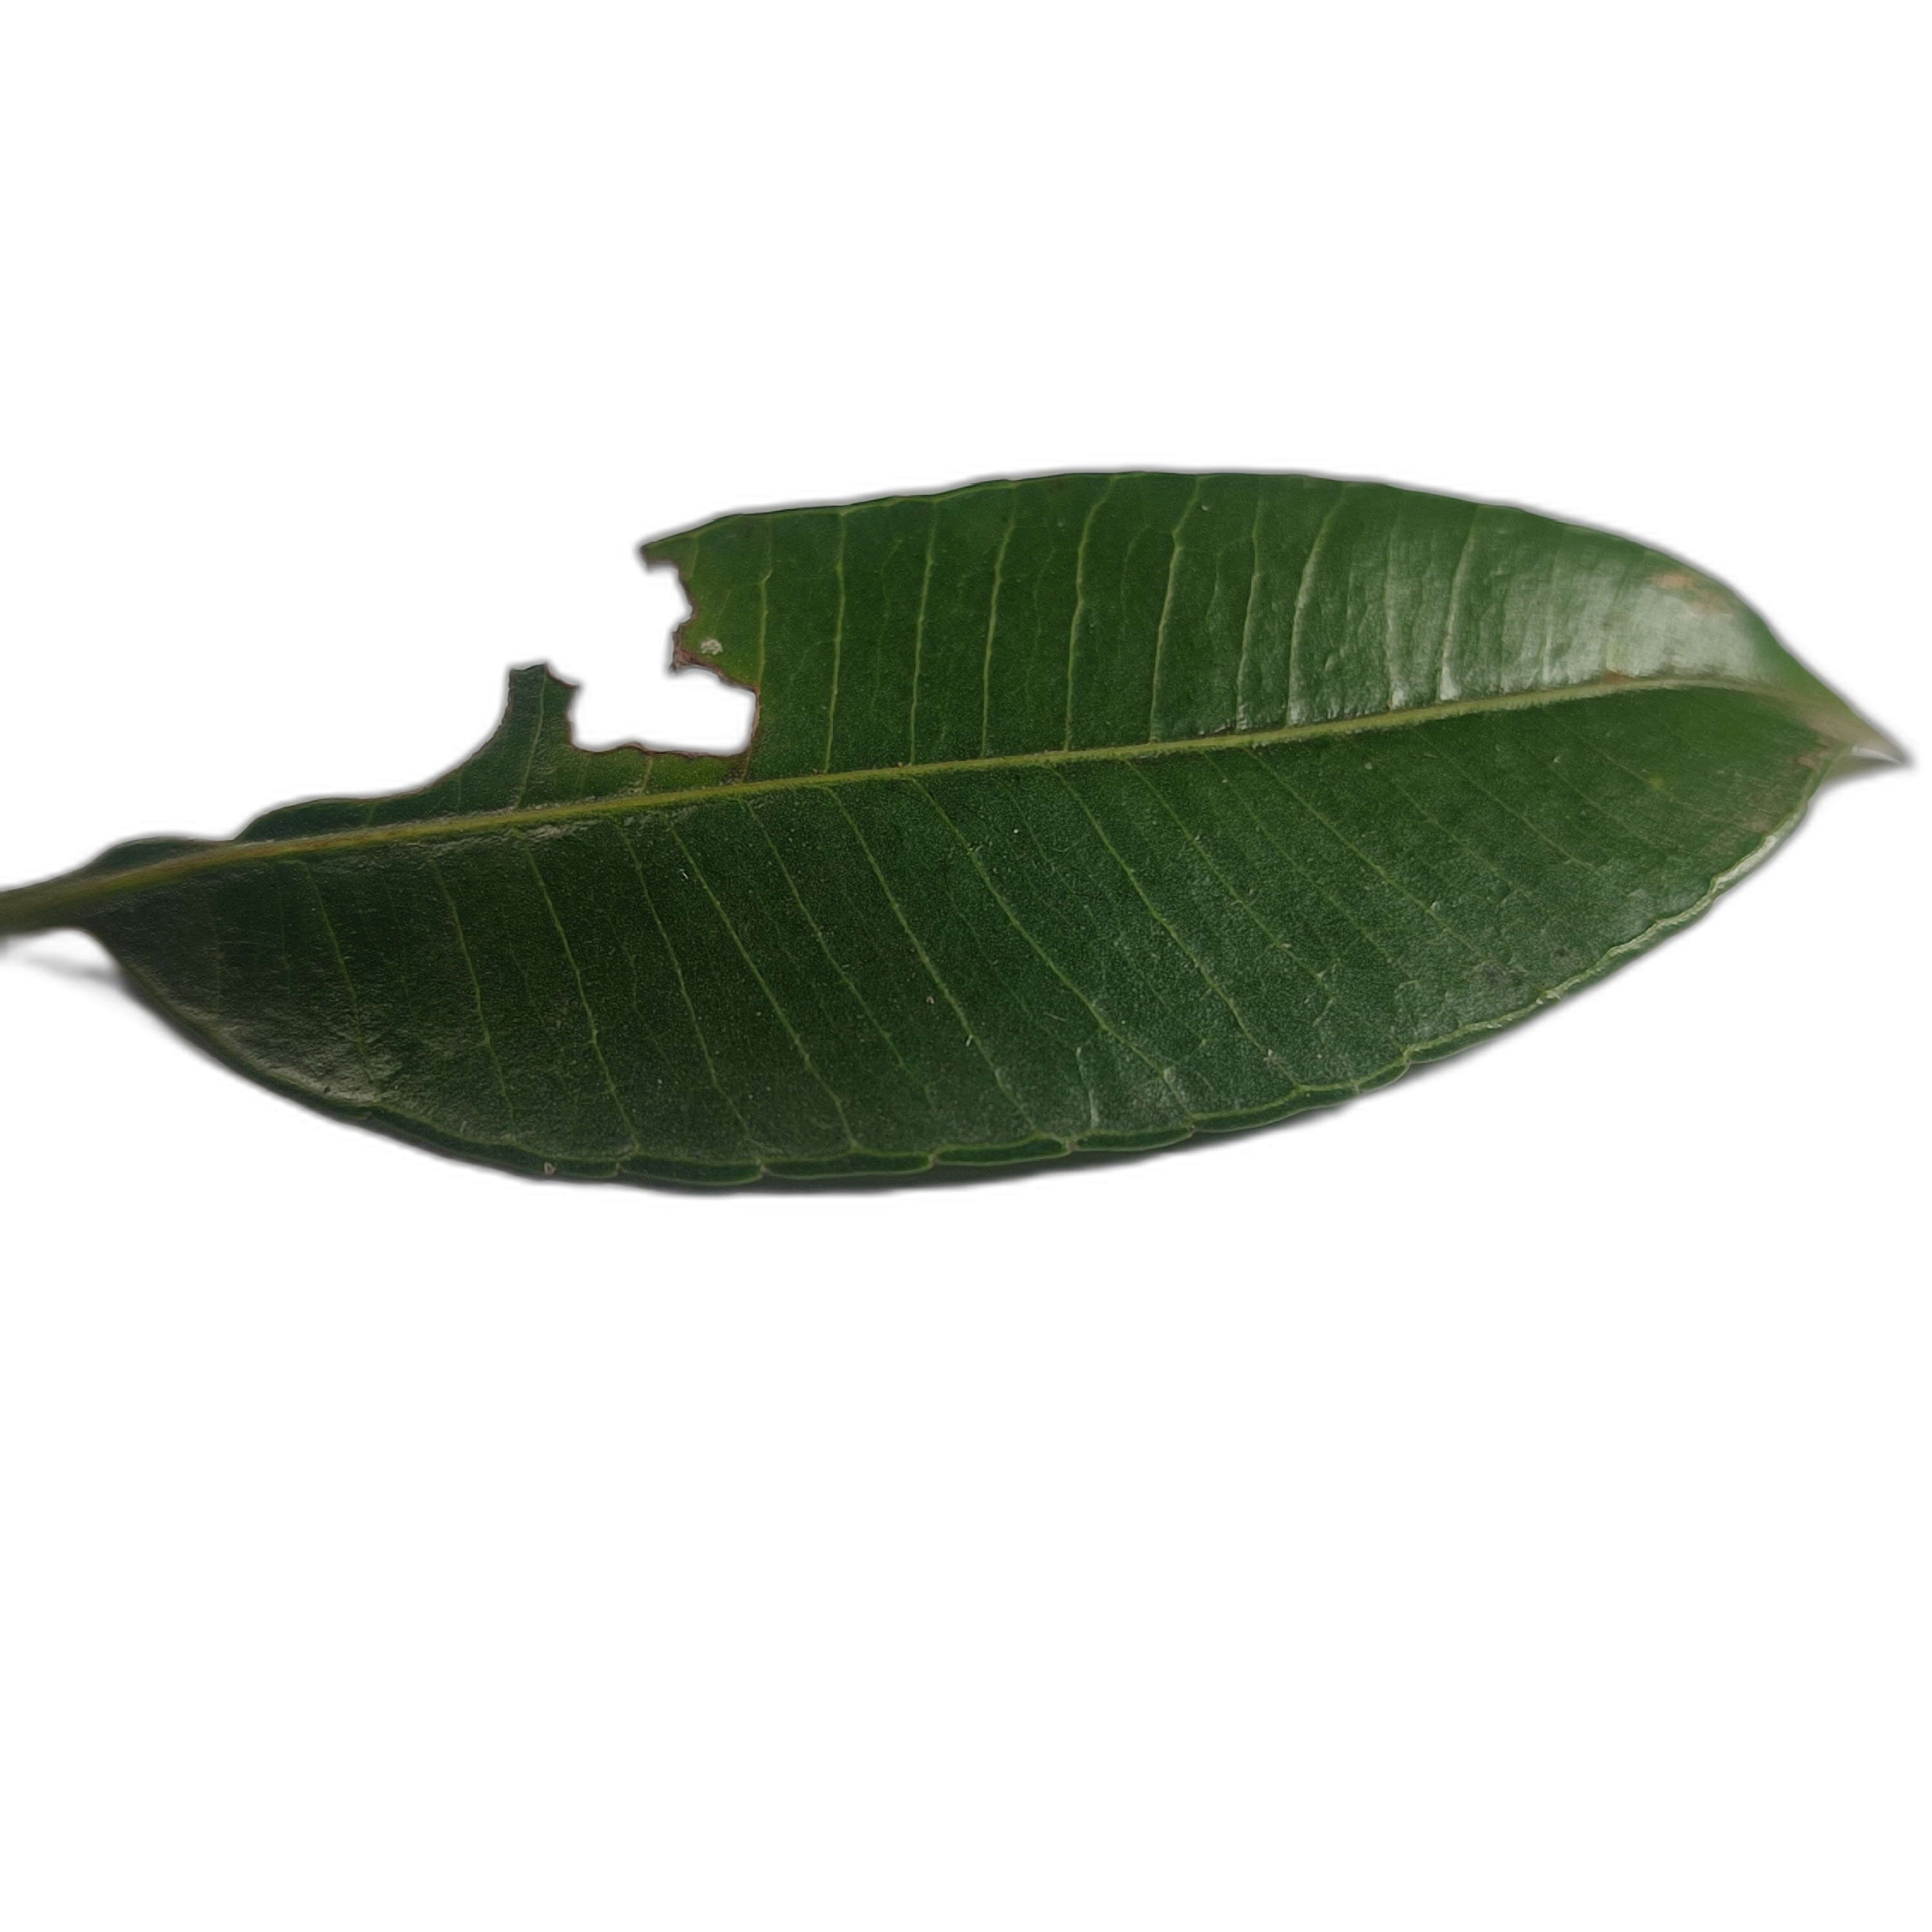
Label: not_healthy